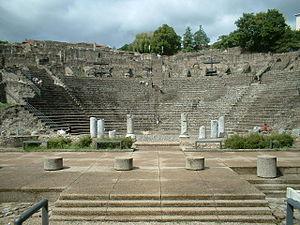
Théâtre romain de Fourvière à Lyon